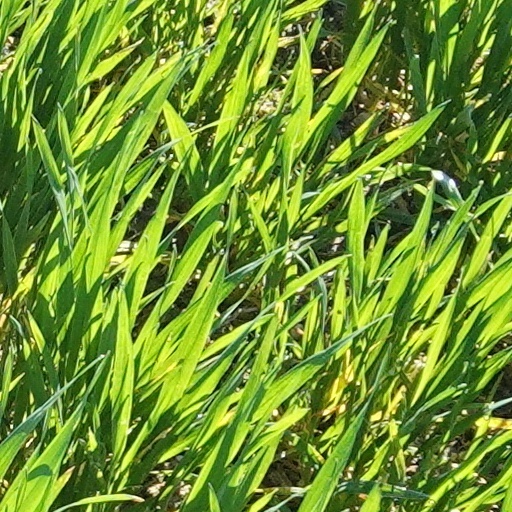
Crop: wheat